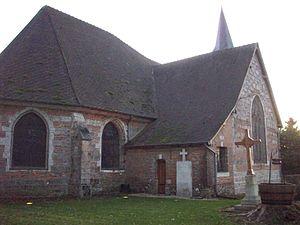
Vue de l'église du Tronquay avec sa sacristie, accolée au transept, et la tombe d'un curé du Tronquay, celle de l'abbé Delarue.